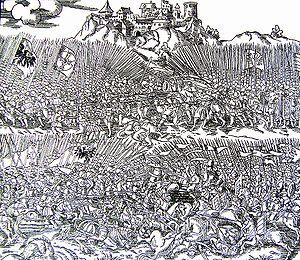
Cette page concerne l'année 1410 du calendrier julien.